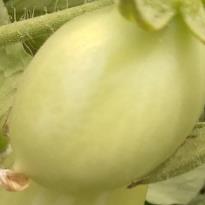
Crop: Tomato
Condition: healthy-fruit